Greererpeton

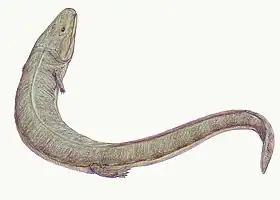
Life restoration by Dmitry Bogdanov

"Greererpeton" were probably aquatic, with an elongated body adapted for swimming. Adults have overall length of or , similar in size to modern Asian giant salamanders ("Andrias"). The body was elongated, with about 40 vertebrae, while the flattened skull reached about long in adult specimens. The most complete adult specimen only preserved 12 tail vertebrae, only about a third the length of the body as in "Andrias". However, smaller specimens have been found preserving over 30 vertebrae, so it is not inconceivable that a complete tail was approximately as long as the body. The limbs were short, though not vestigial; the fingers were still well-developed. "Greererpeton" were carnivores which probably lived in rivers and swamps.